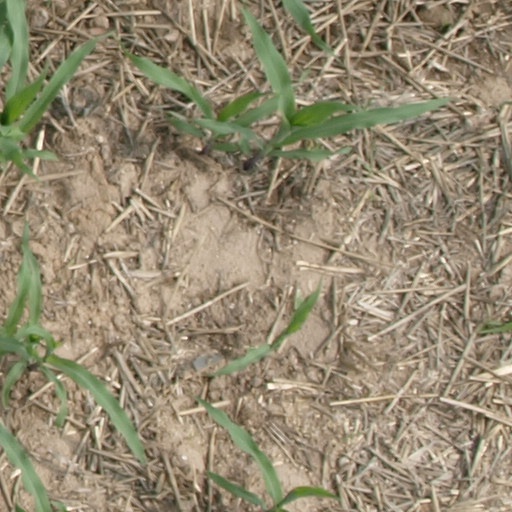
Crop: maize; corn